Flottille 4F

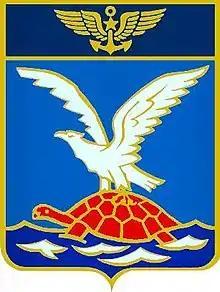

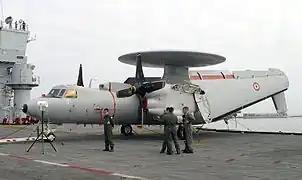
A E-2C Hawkeye in 2004

Flotille 4F (abbreviated to 4F) is a French Aeronavale aircraft squadron based at Base Aéronavale de Lann Bihoué and equipped with three Northrop Grumman E-2C Hawkeye aircraft, these aircraft are operated from the aircraft carrier "Charles de Gaulle".